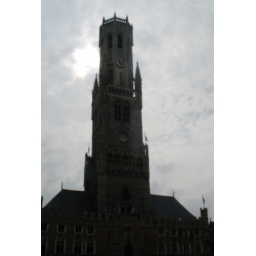
A pretty darn good pic of the large clock tower in the Bruges main town square